People's Freedom Party (Russia)

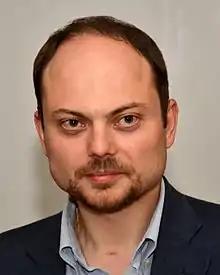
Leading party figure and later deputy leader Vladimir Kara-Murza was poisoned three months after co-leader Boris Nemtsov's assassination

Three months after Nemtsov was assassinated another leading figure in the party, Vladimir Kara-Murza, was nearly killed after being poisoned. Kara-Murza had been elected to the federal council of the party in June 2012, and was also elected to the Russian Opposition Coordination Council in October 2012. While in a meeting, Kara-Murza fell severely ill and began vomiting violently, eventually losing consciousness and falling into a coma. He was taken to hospital and spent a week in the coma. When he woke up he was told by doctors he had been poisoned by an unknown substance, and tests subsequently found high levels of heavy metals in his blood.